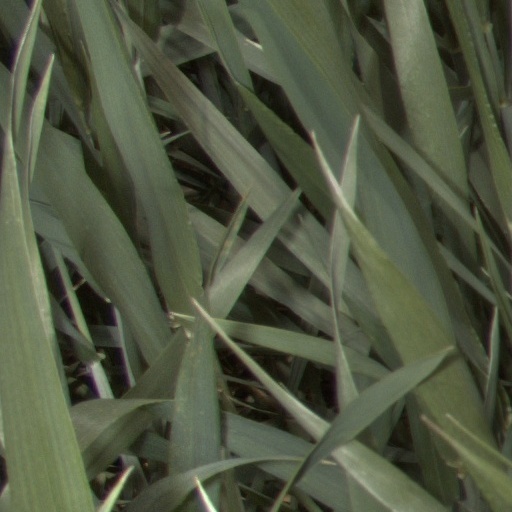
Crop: wheat